Ulvan lyase

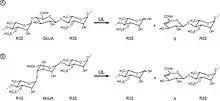
Ulvan lyase cleavage of β-(1,4) glycosidic bond between the two uronic acids found in ulvan (GlcUA and IdoUA)

Ulvan lyase degrades ulvan by catalyzing the endolytic cleavage of the glycosidic linkages in glycosides. Specifically, the enzyme cleaves the glycosidic bond between uronic acid or iduronic acid and 3-sulfated rhamnose (R3S) through a β-elimination (E2) reaction. There are two forms of uronic acid involved in the glycosidic cleavage: D-glucuronic acid (GlcUA) and its epimer L-iduronic acid (IdoUA). At the site of cleavage, a β (1,4) glycosidic bond is broken, depolymerizing ulvan. The proton located on carbon 5 (C5) is abstracted with a hydroxyl group on carbon 4 (C4), resulting in a product that contains a reducing end on one fragment, and an unsaturated uronic acid (Δ, 4-deoxy-L-threohex-4-enopyranosiduronic acid) on the non-reducing end.